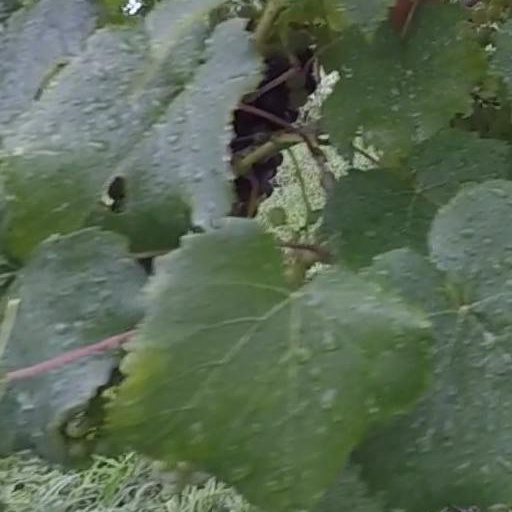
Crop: grape